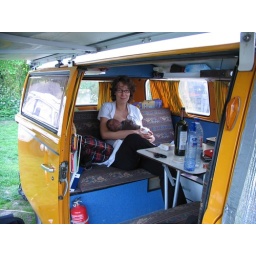
in de gele bus van Maurits, Matthijs en Lydia op camping Zeeburg